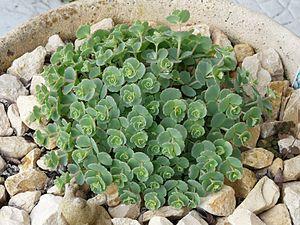
Sedum sieboldii, Dordogne, France.